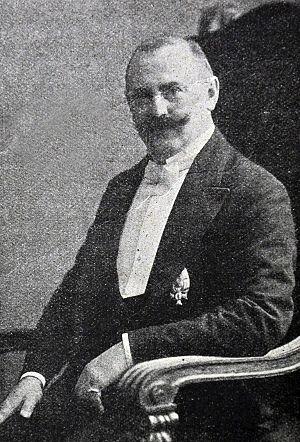
Salo Siegfried Translateur est un compositeur et chef d'orchestre allemand, né à Bad Carlsruhe le 19 juin 1875, et mort au camp de concentration de Theresienstadt le 1ᵉʳ mars 1944. Compositeur de valses, de marches et de musique de danse légère, il reste principalement connu pour sa valse Wiener Praterleben, popularisée dans le Berlin des années 1920 sous le titre de Sportpalastwalzer.